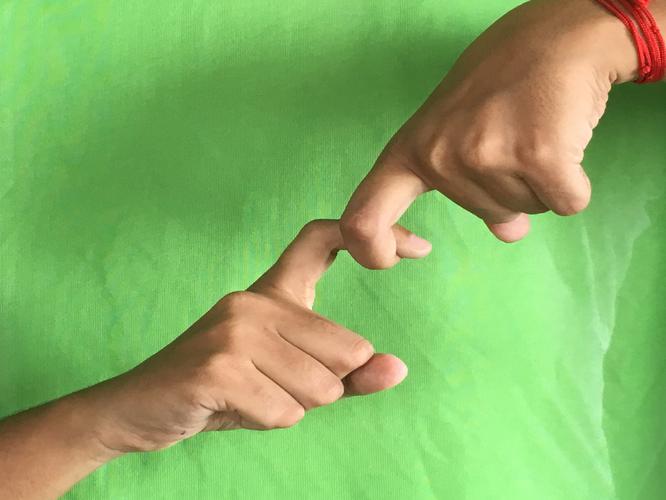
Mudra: Pasha
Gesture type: double_hand